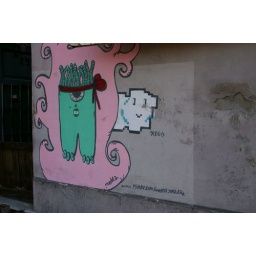
Graffiti near my house, strange green creature